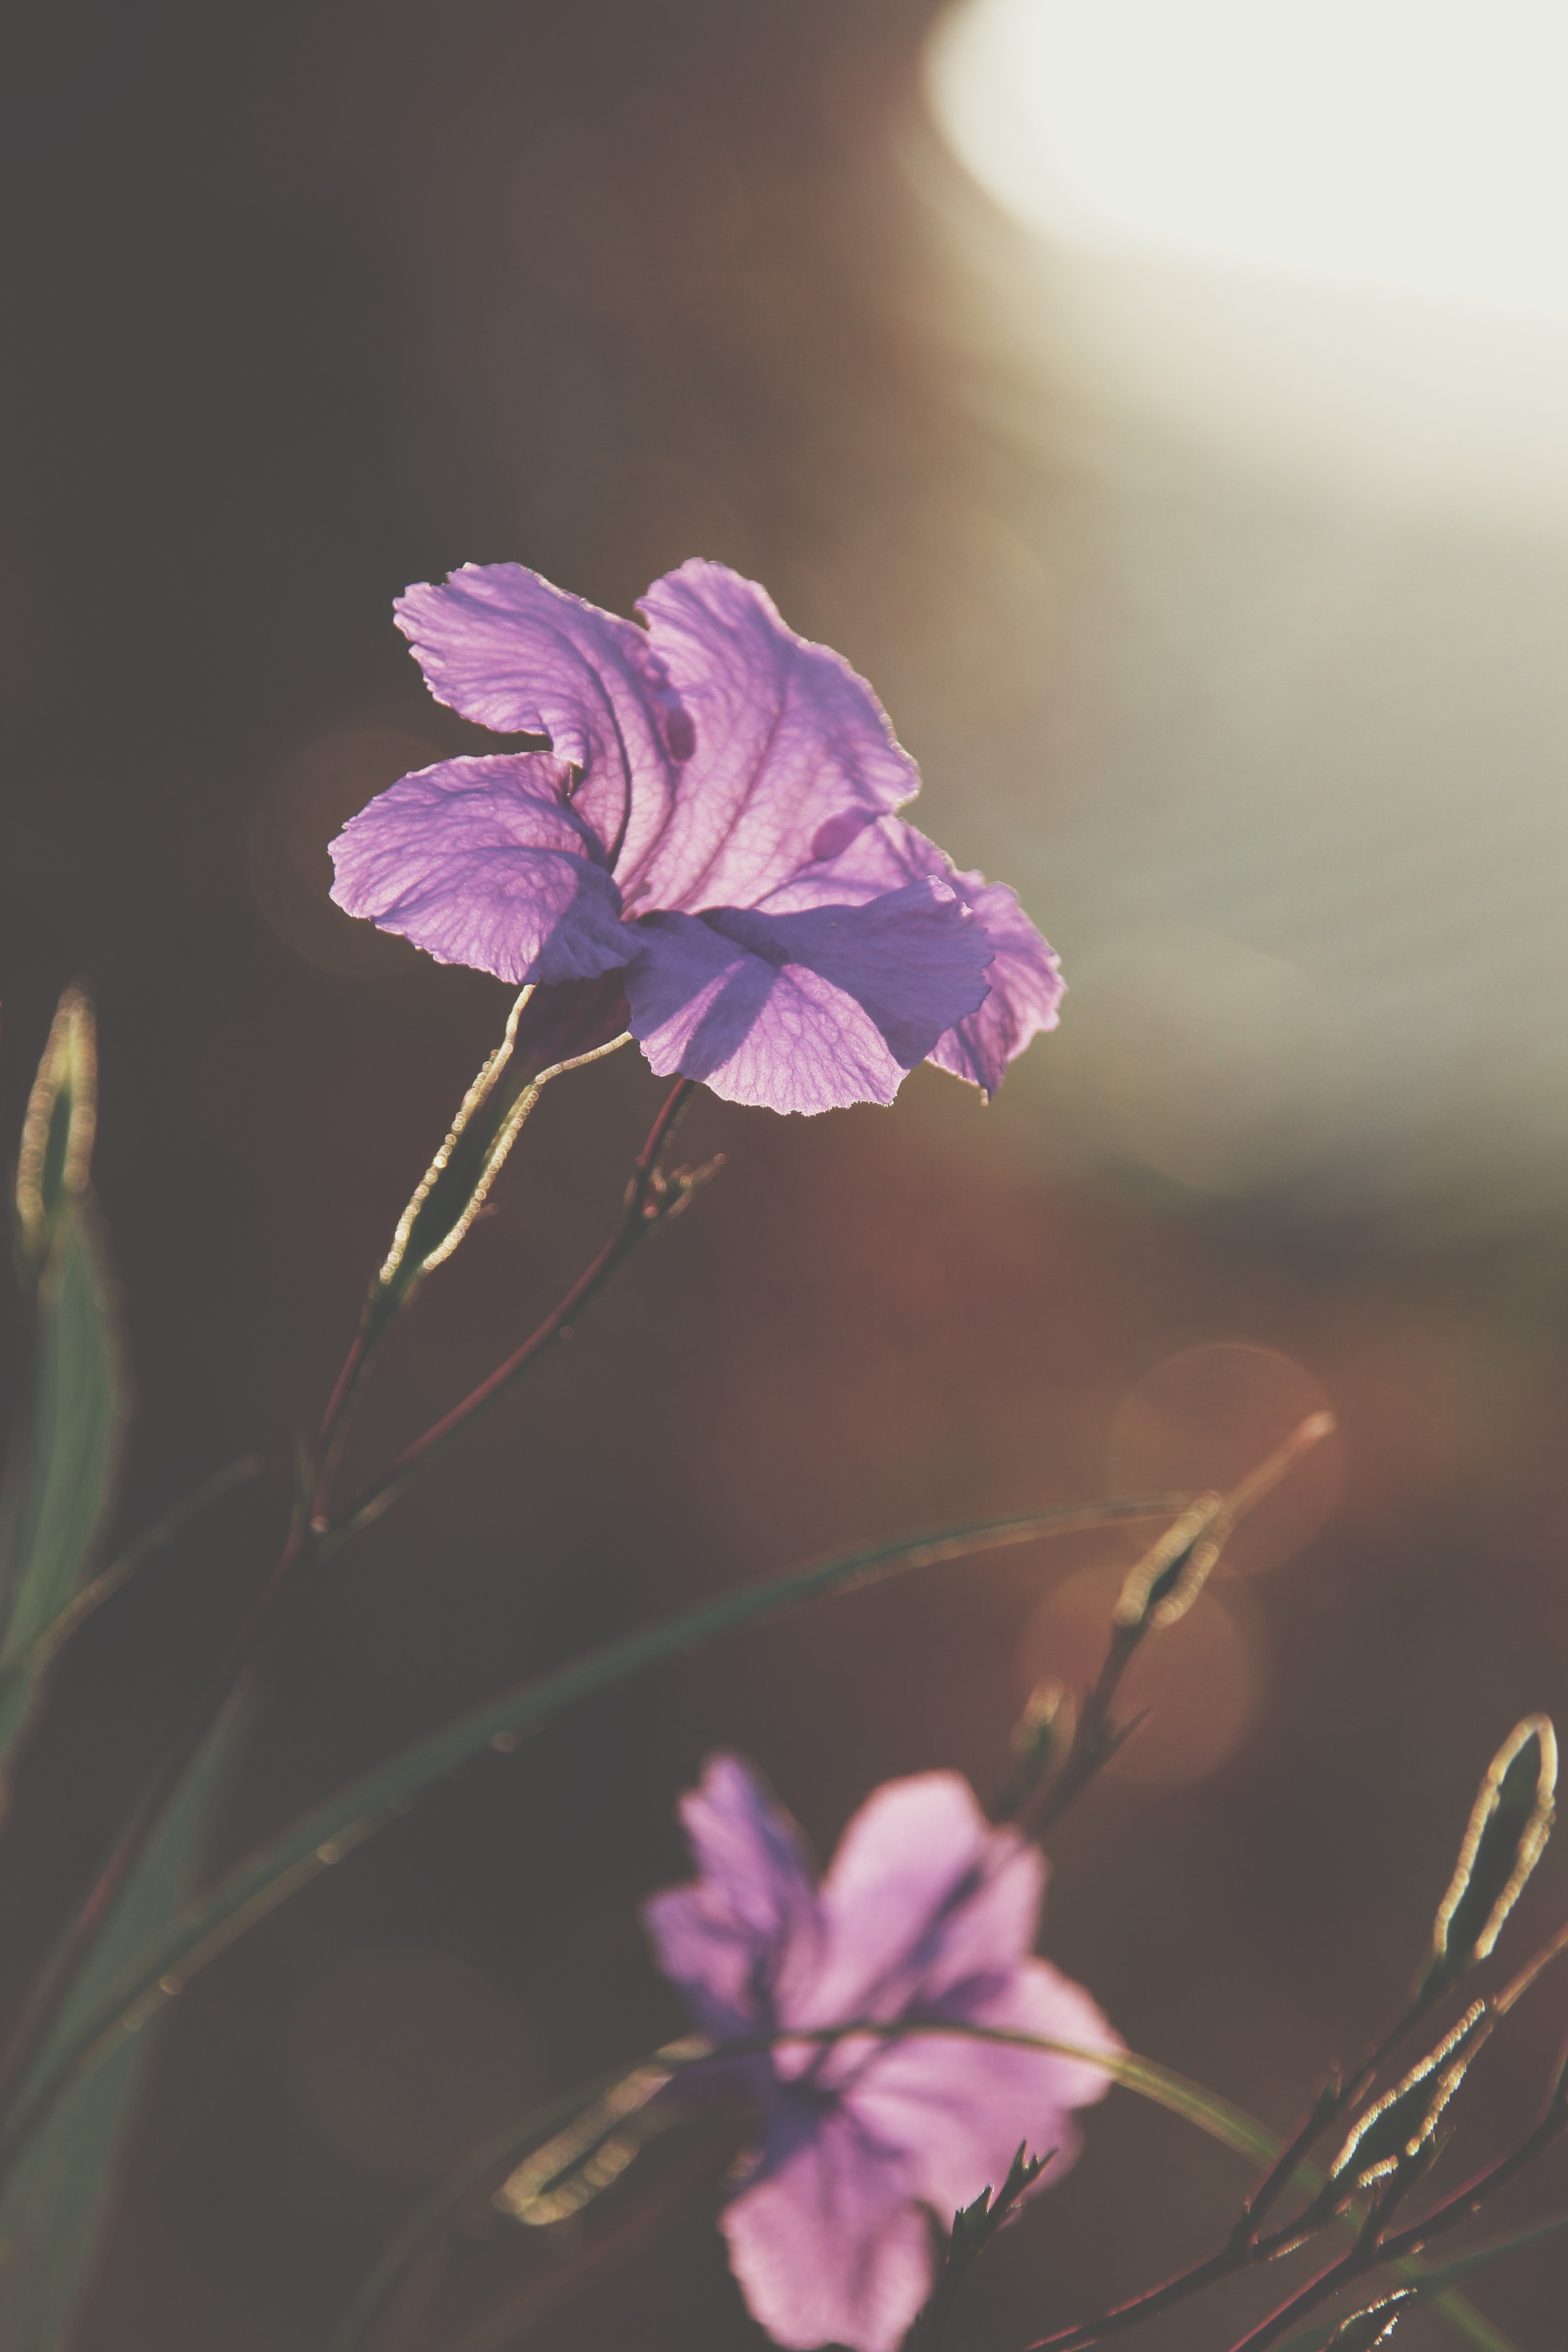
nature, blossom, plant, photography, leaf, flower, purple, petal, botany, pink, flora, wildflower, close up, macro photography, flowering plant, plant stem, land plant